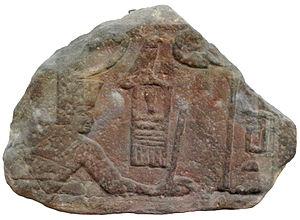
Sanakht est un roi de la IIIᵉ dynastie de l'Ancien Empire. Sa position chronologique est incertaine. De nombreux égyptologues associent Sanakht au nom de cartouche Nebka, même s'il n'y a pas de consensus.